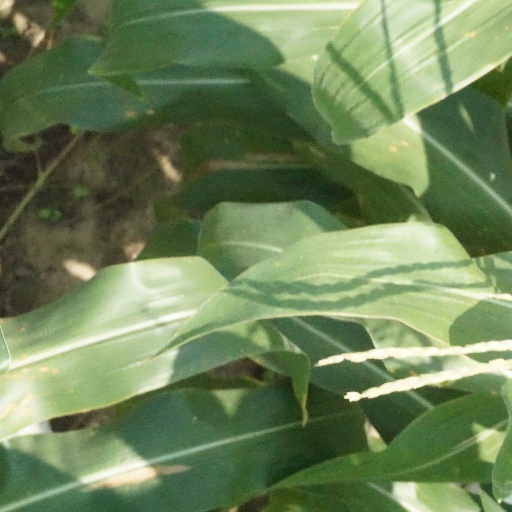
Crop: maize; corn